Kunchan Nambiar

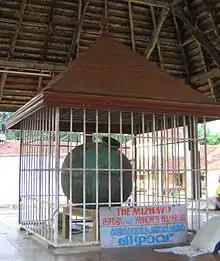
Mizhavu used by Kunchan Nambiar at Ambalappuzha Sri Krishna temple

Kunchan Nambiar is considered by many as the master of Malayalam satirist poetry and is credited with the popularisation of a performing art known as Ottan Thullal. The word, "thullal", means 'dance/jumping', but under this name Nambiar developed a new style of verse narration, interspersed with occasional background music and dance-like swaying movements. Popular belief is that Nambiar devised this art form for avenging the ridicule he had to suffer from a Chakyar Koothu performer who chastised Nambiar when he dozed off while accompanying the koothu performance on Mizhavu. He used pure Malayalam as opposed to the stylised and Sanskritized Malayalam language of Chakyar Koothu, and adopted many elements from Padayani and Kolam Tullal as well as some of the other local folk arts. There are three kinds of Tullal distinguished on the basis of the performer's costume and the style of rendering, viz., "Ottan", "Seethankan" and "Parayan". Dravidian metres are used throughout although there is a quatrain in a Sanskrit metre. Kunchan Nambiar is known to have written 64 thullal stories. He also developed new metres (for example; "Vaytari metres") based on the vocal notation for various talas. The language is predominantly Malayalam with a large admixture of colloquial and dialectal forms.